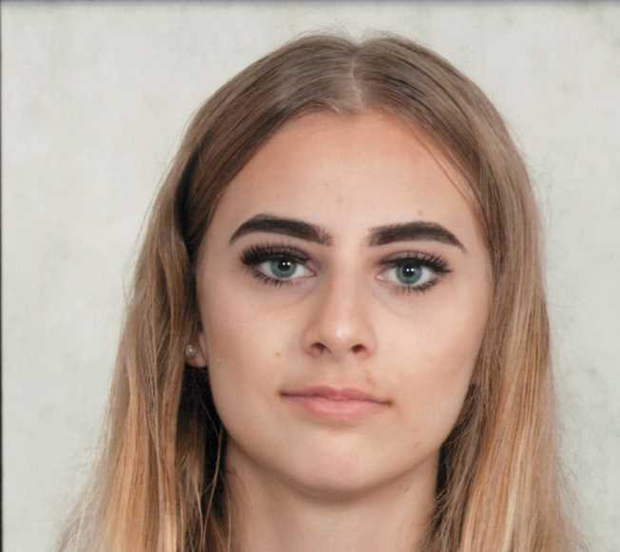
Gender: women